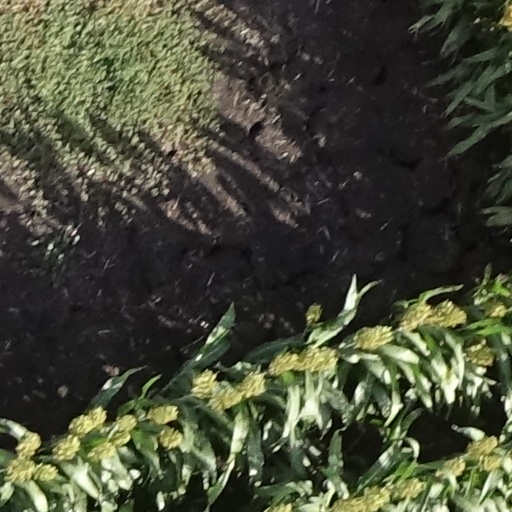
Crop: sorghum